Vilnius

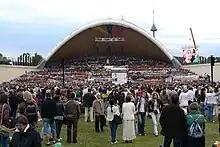
The Lithuanian Song and Dance Festival in Vingis Park

Many writers were born in Vilnius, lived there, or are alumni of Vilnius University; they include Konstantinas Sirvydas, Maciej Kazimierz Sarbiewski, Antoni Gorecki, Józef Ignacy Kraszewski, Antoni Edward Odyniec, Michał Józef Römer, Adam Mickiewicz, Władysław Syrokomla, Józef Mackiewicz, Romain Gary, Juliusz Słowacki, Simonas Daukantas, Mykolas Biržiška, Petras Cvirka, Kazys Bradūnas, Nobel laureate Czesław Miłosz. Vilnius Academy of Arts alumnae have also added to the internationally acclaimed contemporary writers such as Jurga Ivanauskaitė, Undinė Radzevičiūtė and Kristina Sabaliauskaitė. The first consideration of the First Statute of Lithuania took place in 1522 at the Seimas of the Grand Duchy of Lithuania. The code was drafted under the guidance of Grand Chancellor of Lithuania Albertas Goštautas in accordance with customary law, legislation, and canon and Roman law. It is Europe's first codification of secular law. Albertas Goštautas supported the use of Lithuanian in literature and protected Lithuanian authors (including Abraomas Kulvietis and Michael the Lithuanian) who criticised the use of Old Church Slavonic, and called refugees Old Believers in "De moribus tartarorum, lituanorum et moscorum".